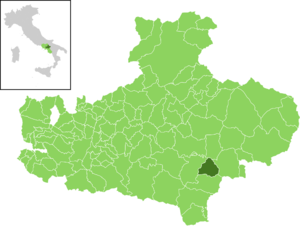
Teora est une commune italienne de la province d'Avellino dans la région Campanie en Italie.